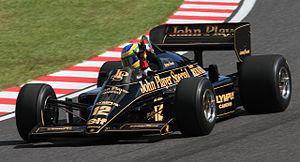
La Lotus 97T est une monoplace de Formule 1 de l'écurie Lotus, engagée en Grands Prix au cours de la saison 1985 et confiée à Ayrton Senna et Elio De Angelis. Les 97T ont signé trois victoires, sept pole positions et trois meilleurs tours et permis à Lotus de se classer quatrième du championnat du monde avec 71 points.